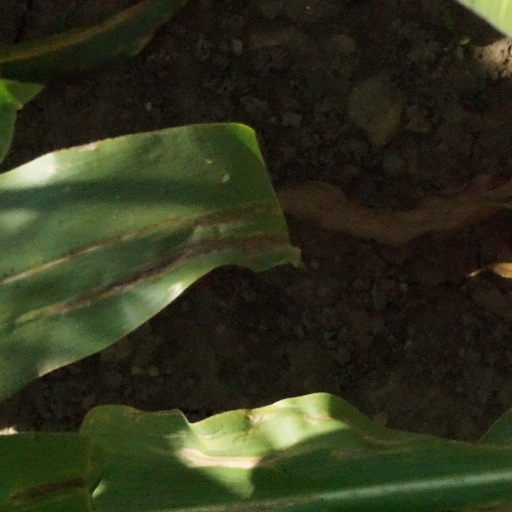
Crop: maize; corn